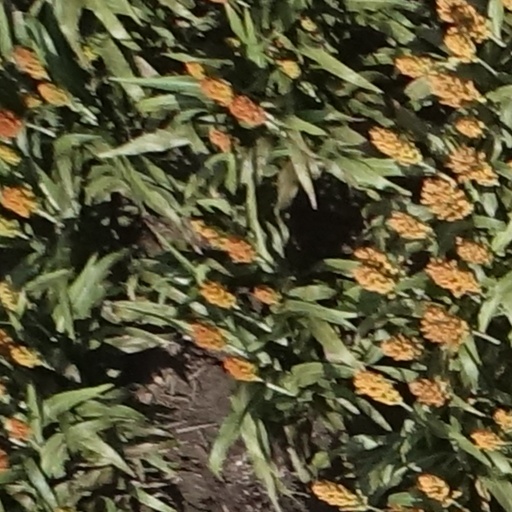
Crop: sorghum